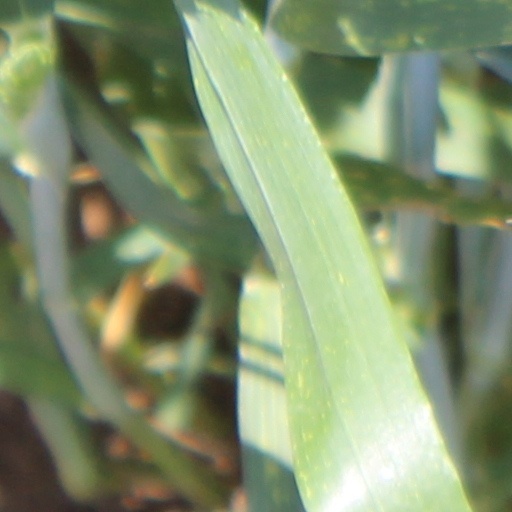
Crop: wheat